Easy Money (1983 film)

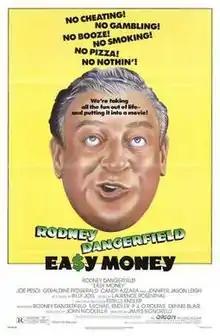
Theatrical release poster

Easy Money is a 1983 American comedy film starring Rodney Dangerfield, Joe Pesci, Geraldine Fitzgerald, Candice Azzara, and Jennifer Jason Leigh. It was directed by James Signorelli and written by Dangerfield, Michael Endler, P. J. O'Rourke and Dennis Blair. The original music score was composed by Laurence Rosenthal. Billy Joel performed the theme song "Easy Money" from his album "An Innocent Man".